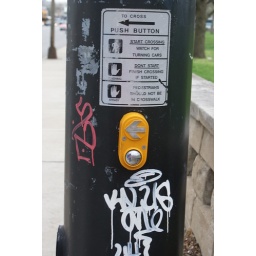
street pole art in Nashville